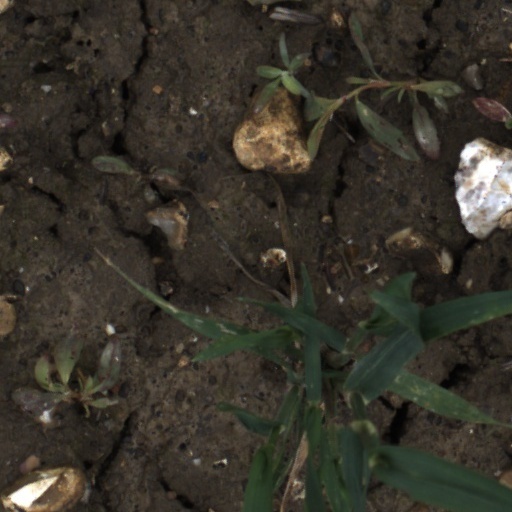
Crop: wheat